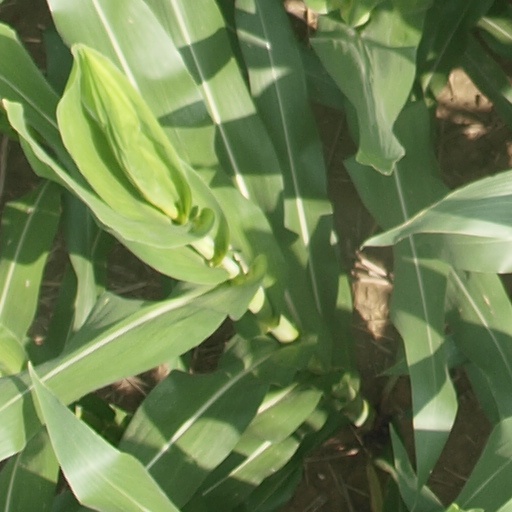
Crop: maize; corn